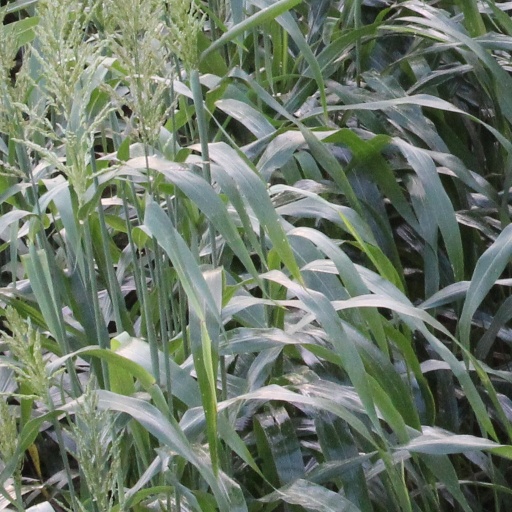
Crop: sorghum